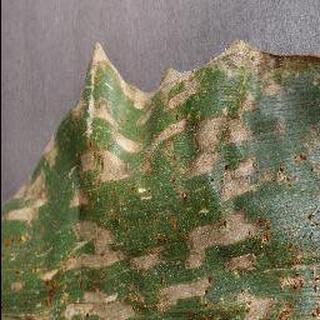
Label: corn_cercospora_leaf_spot